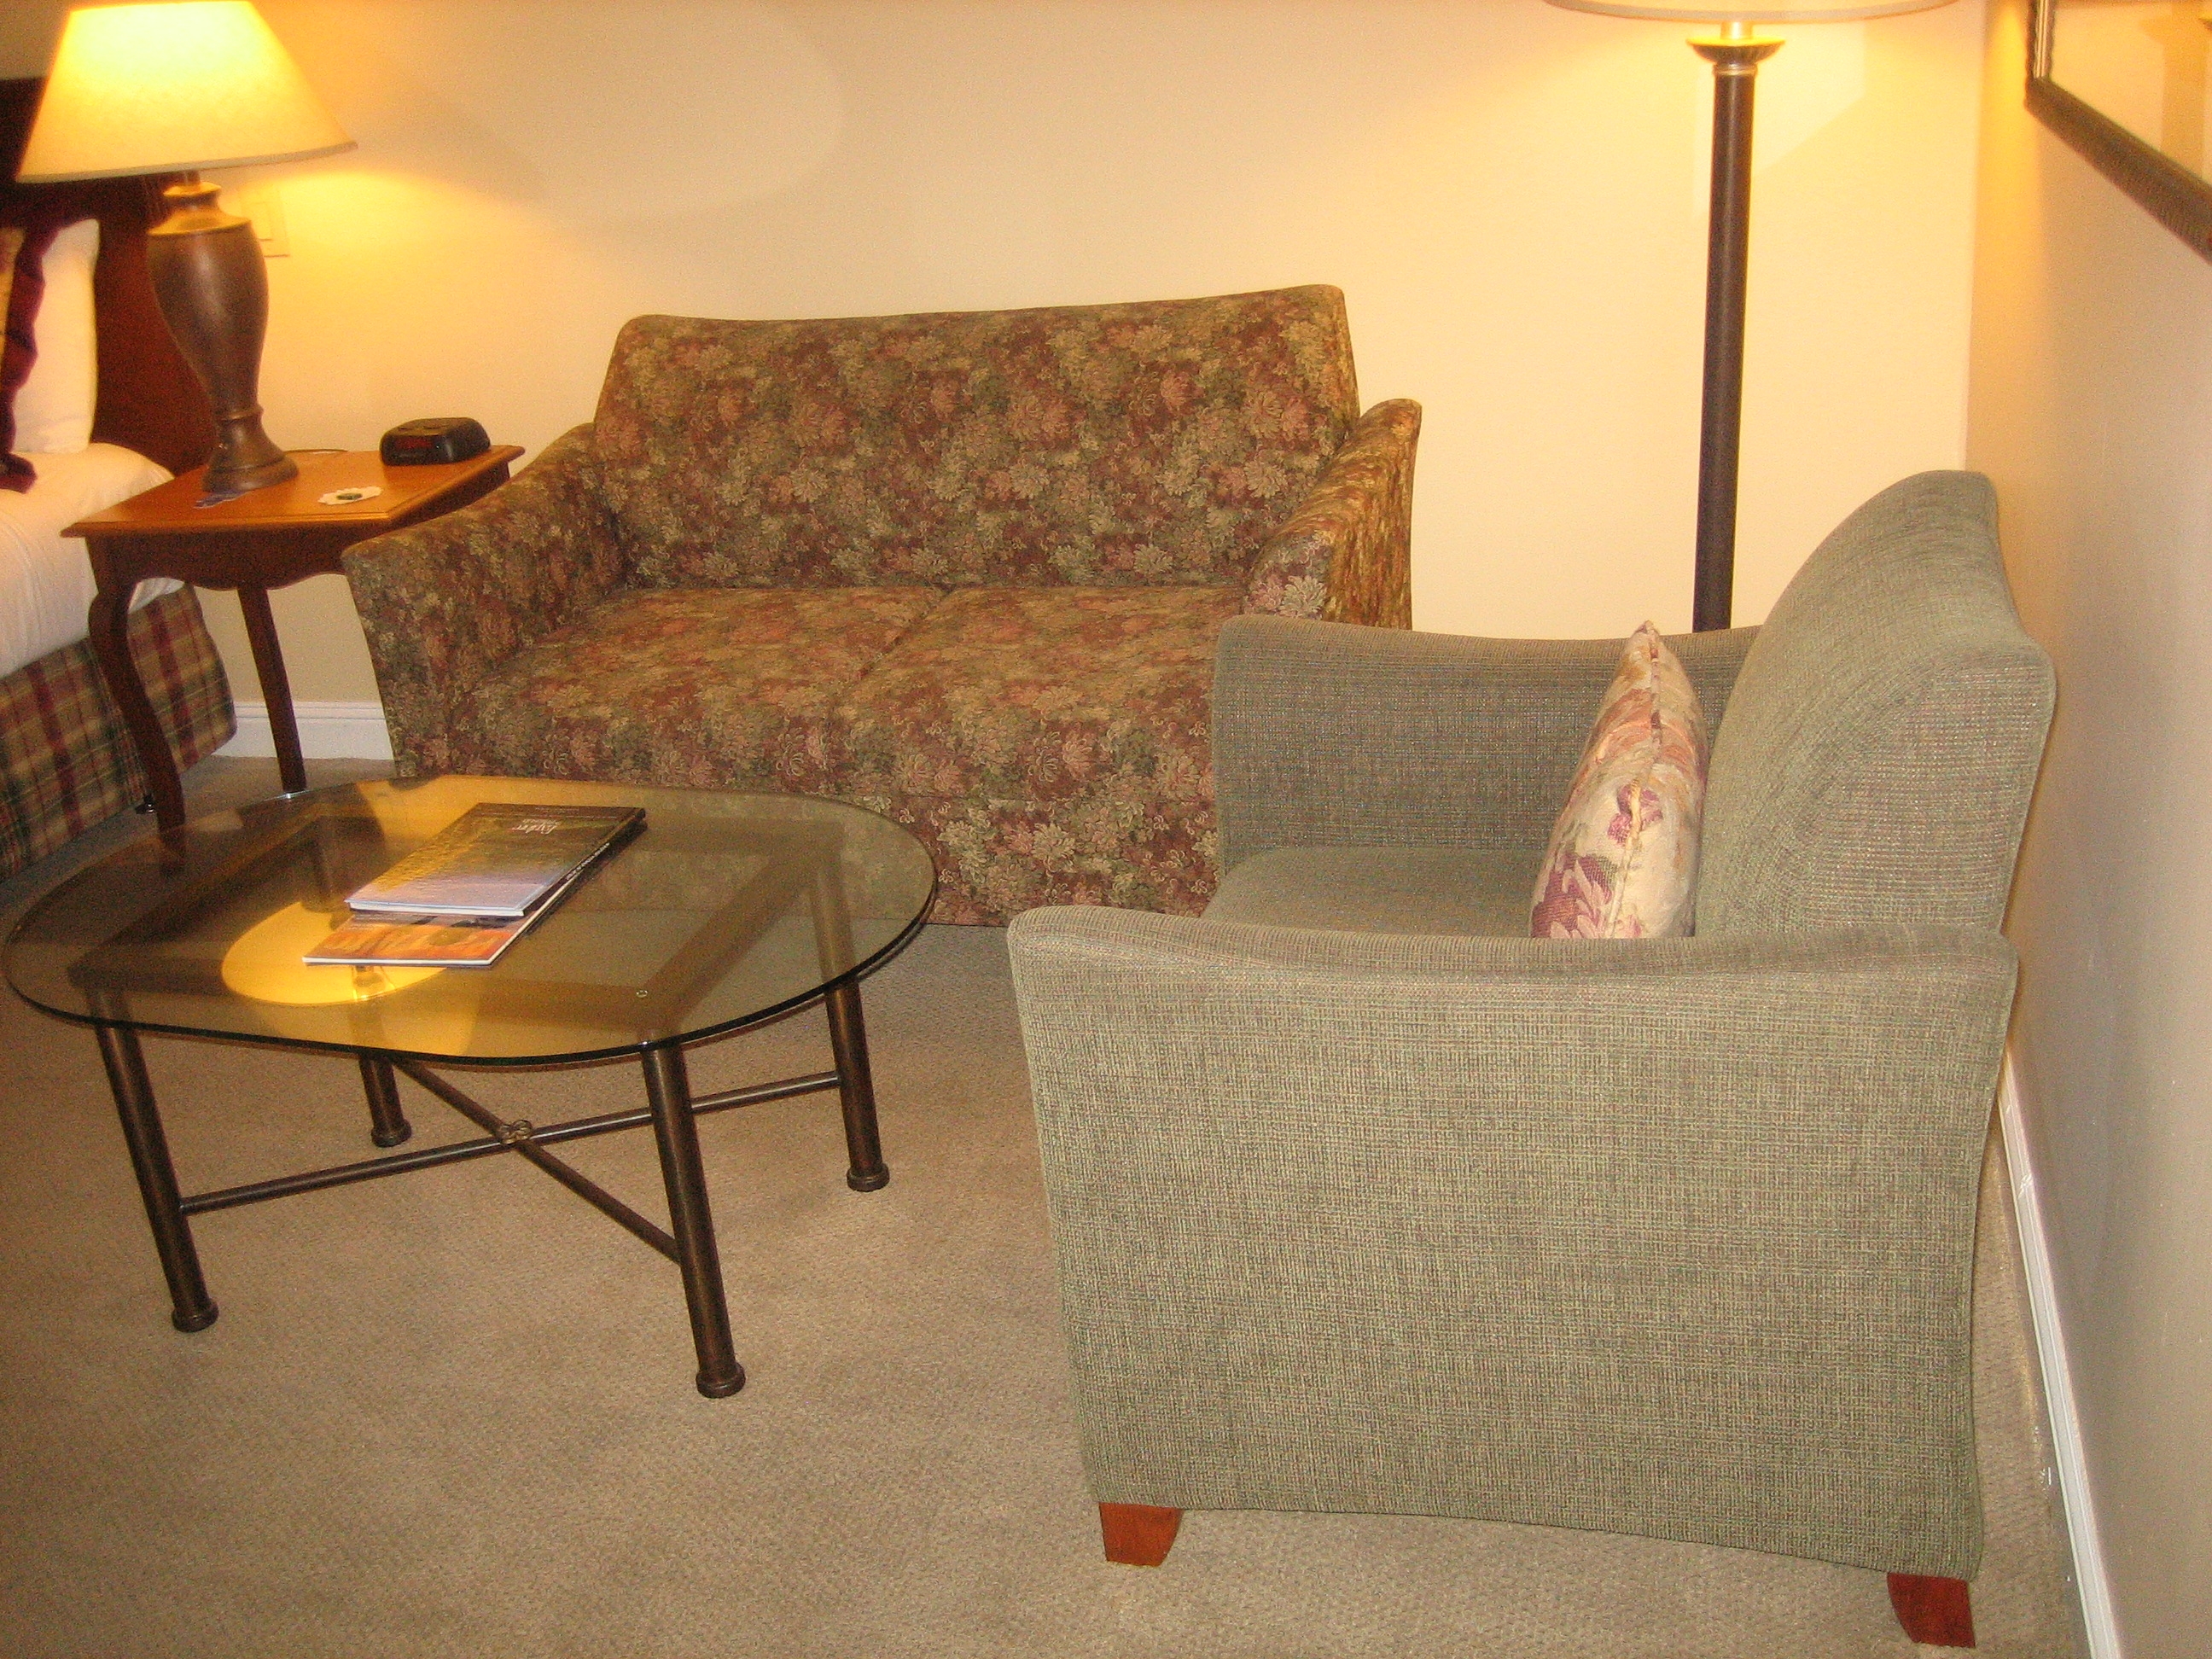
Room type: bedroom